Illicit drug use in Ireland

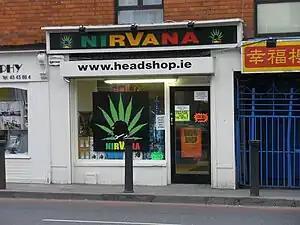
Head shop in Dublin, 2010

Illicit drug use in the Republic of Ireland & Northern Ireland has been growing since the mid-1970s. The use by young people of psychedelic drugs, including LSD and cannabis, was recognized at that time. Opiate abuse was uncommon until the 1980s, following events in the opium production centres of Afghanistan and Iran. Government task forces and private programmes were formed to tackle increased opiate abuse. Dublin and Ballymena have been centres of increased heroin use and preventative efforts. Studies confirmed significant opiate use in the 1990s, when action to reduce harm caused by drug use became favoured. Programmes focused on controlling the spread of HIV, seen as a greater social threat than drug abuse itself.